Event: Nepal Earthquake
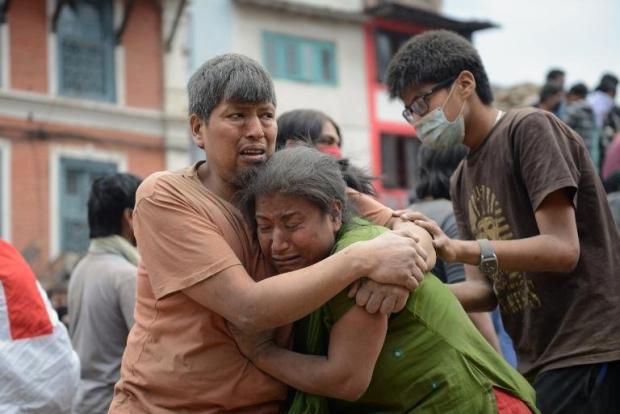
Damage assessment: damage